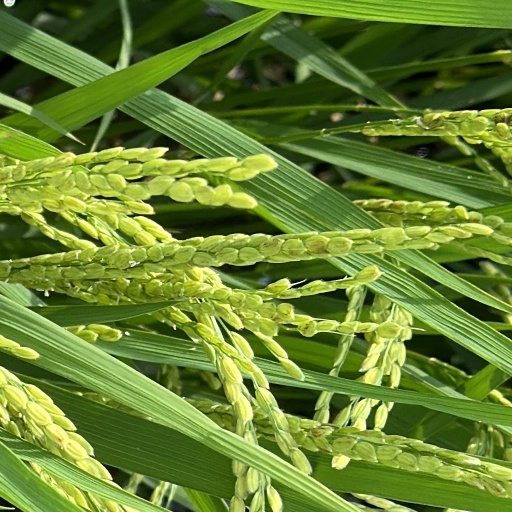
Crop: rice